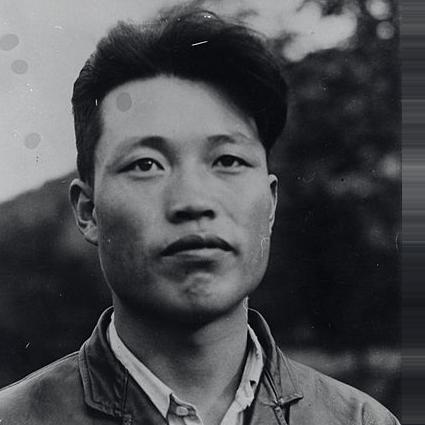
Age: 20